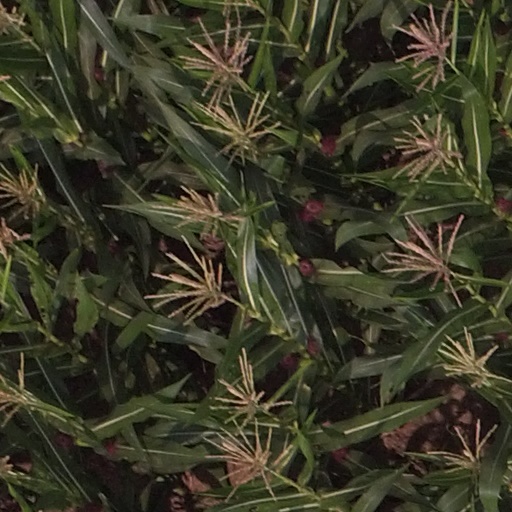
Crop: maize; corn